Active shooter training

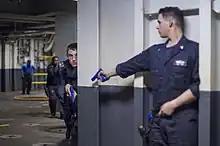
U.S. Navy yeomen aboard the USS "Bonhomme Richard" (LHD-6) during an active shooter drill. The yeoman on the right is playing an active shooter.

Much analysis has been done on the techniques and methods of active shooters. In response to the data, some training programs include a focus on medical response for civilians, whereas other training programs place their attention on prevention, self defense, security of the building, escape during the event, psychology or physical escape. Common ideologies frequently taught are "Run/Hide/Fight" as put forth by the Department of Homeland Security (DHS), "Avoid, Deny, Defend" which was developed by the ALERRT center at Texas State University, "ALICE" which is an acronym for "Alert, Lockdown, Inform, Counter, Evacuate" offered by Navigate 360, and "STAAAT" or "Situational Threat Awareness, Assessment, and Action Training" developed by Security Advisors Consulting Group. There are differing viewpoints on the effectiveness of certain concepts, and the standards are constantly being updated with new data and methods.